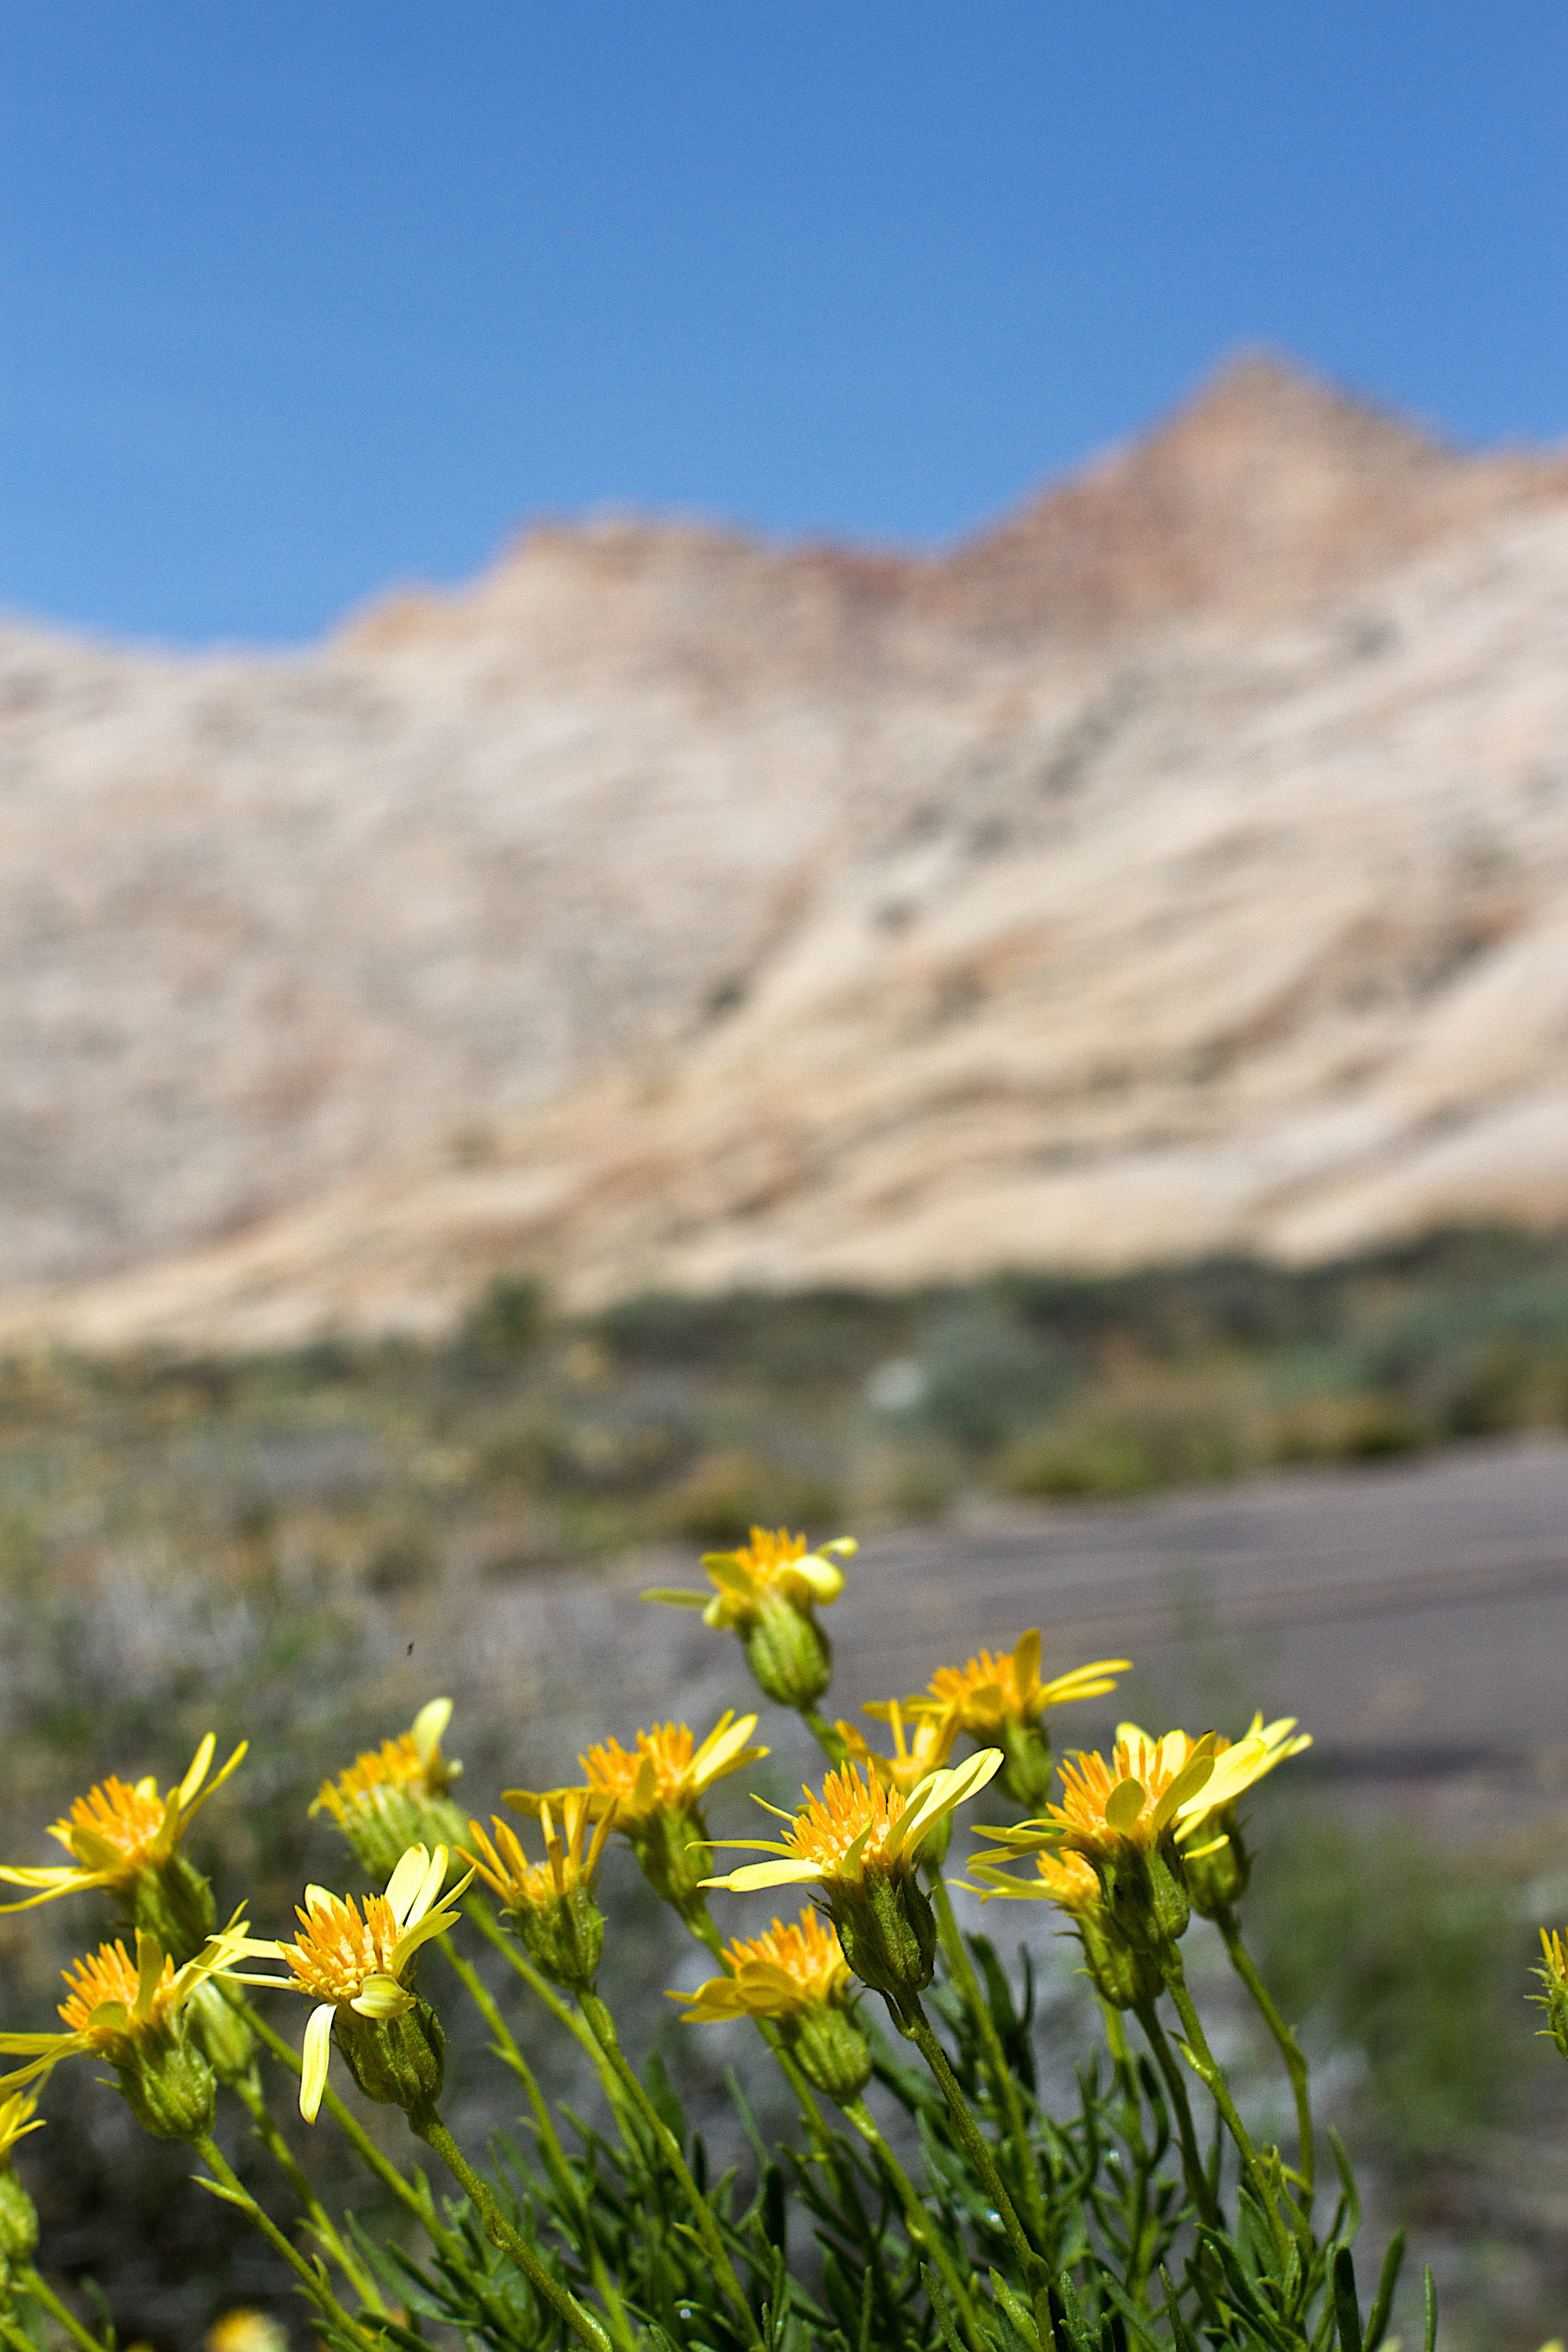
landscape, nature, grass, wilderness, mountain, plant, sky, field, meadow, prairie, sunlight, hill, flower, mountain range, flora, plain, wildflower, grassland, plateau, ecosystem, steppe, rural area, flowering plant, natural environment, geographical feature, mountainous landforms, land plant